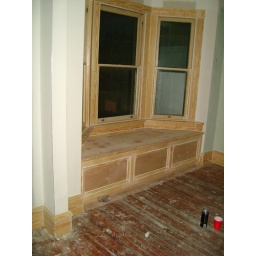
New carpentry in back bedroom bay window area, including new window seat